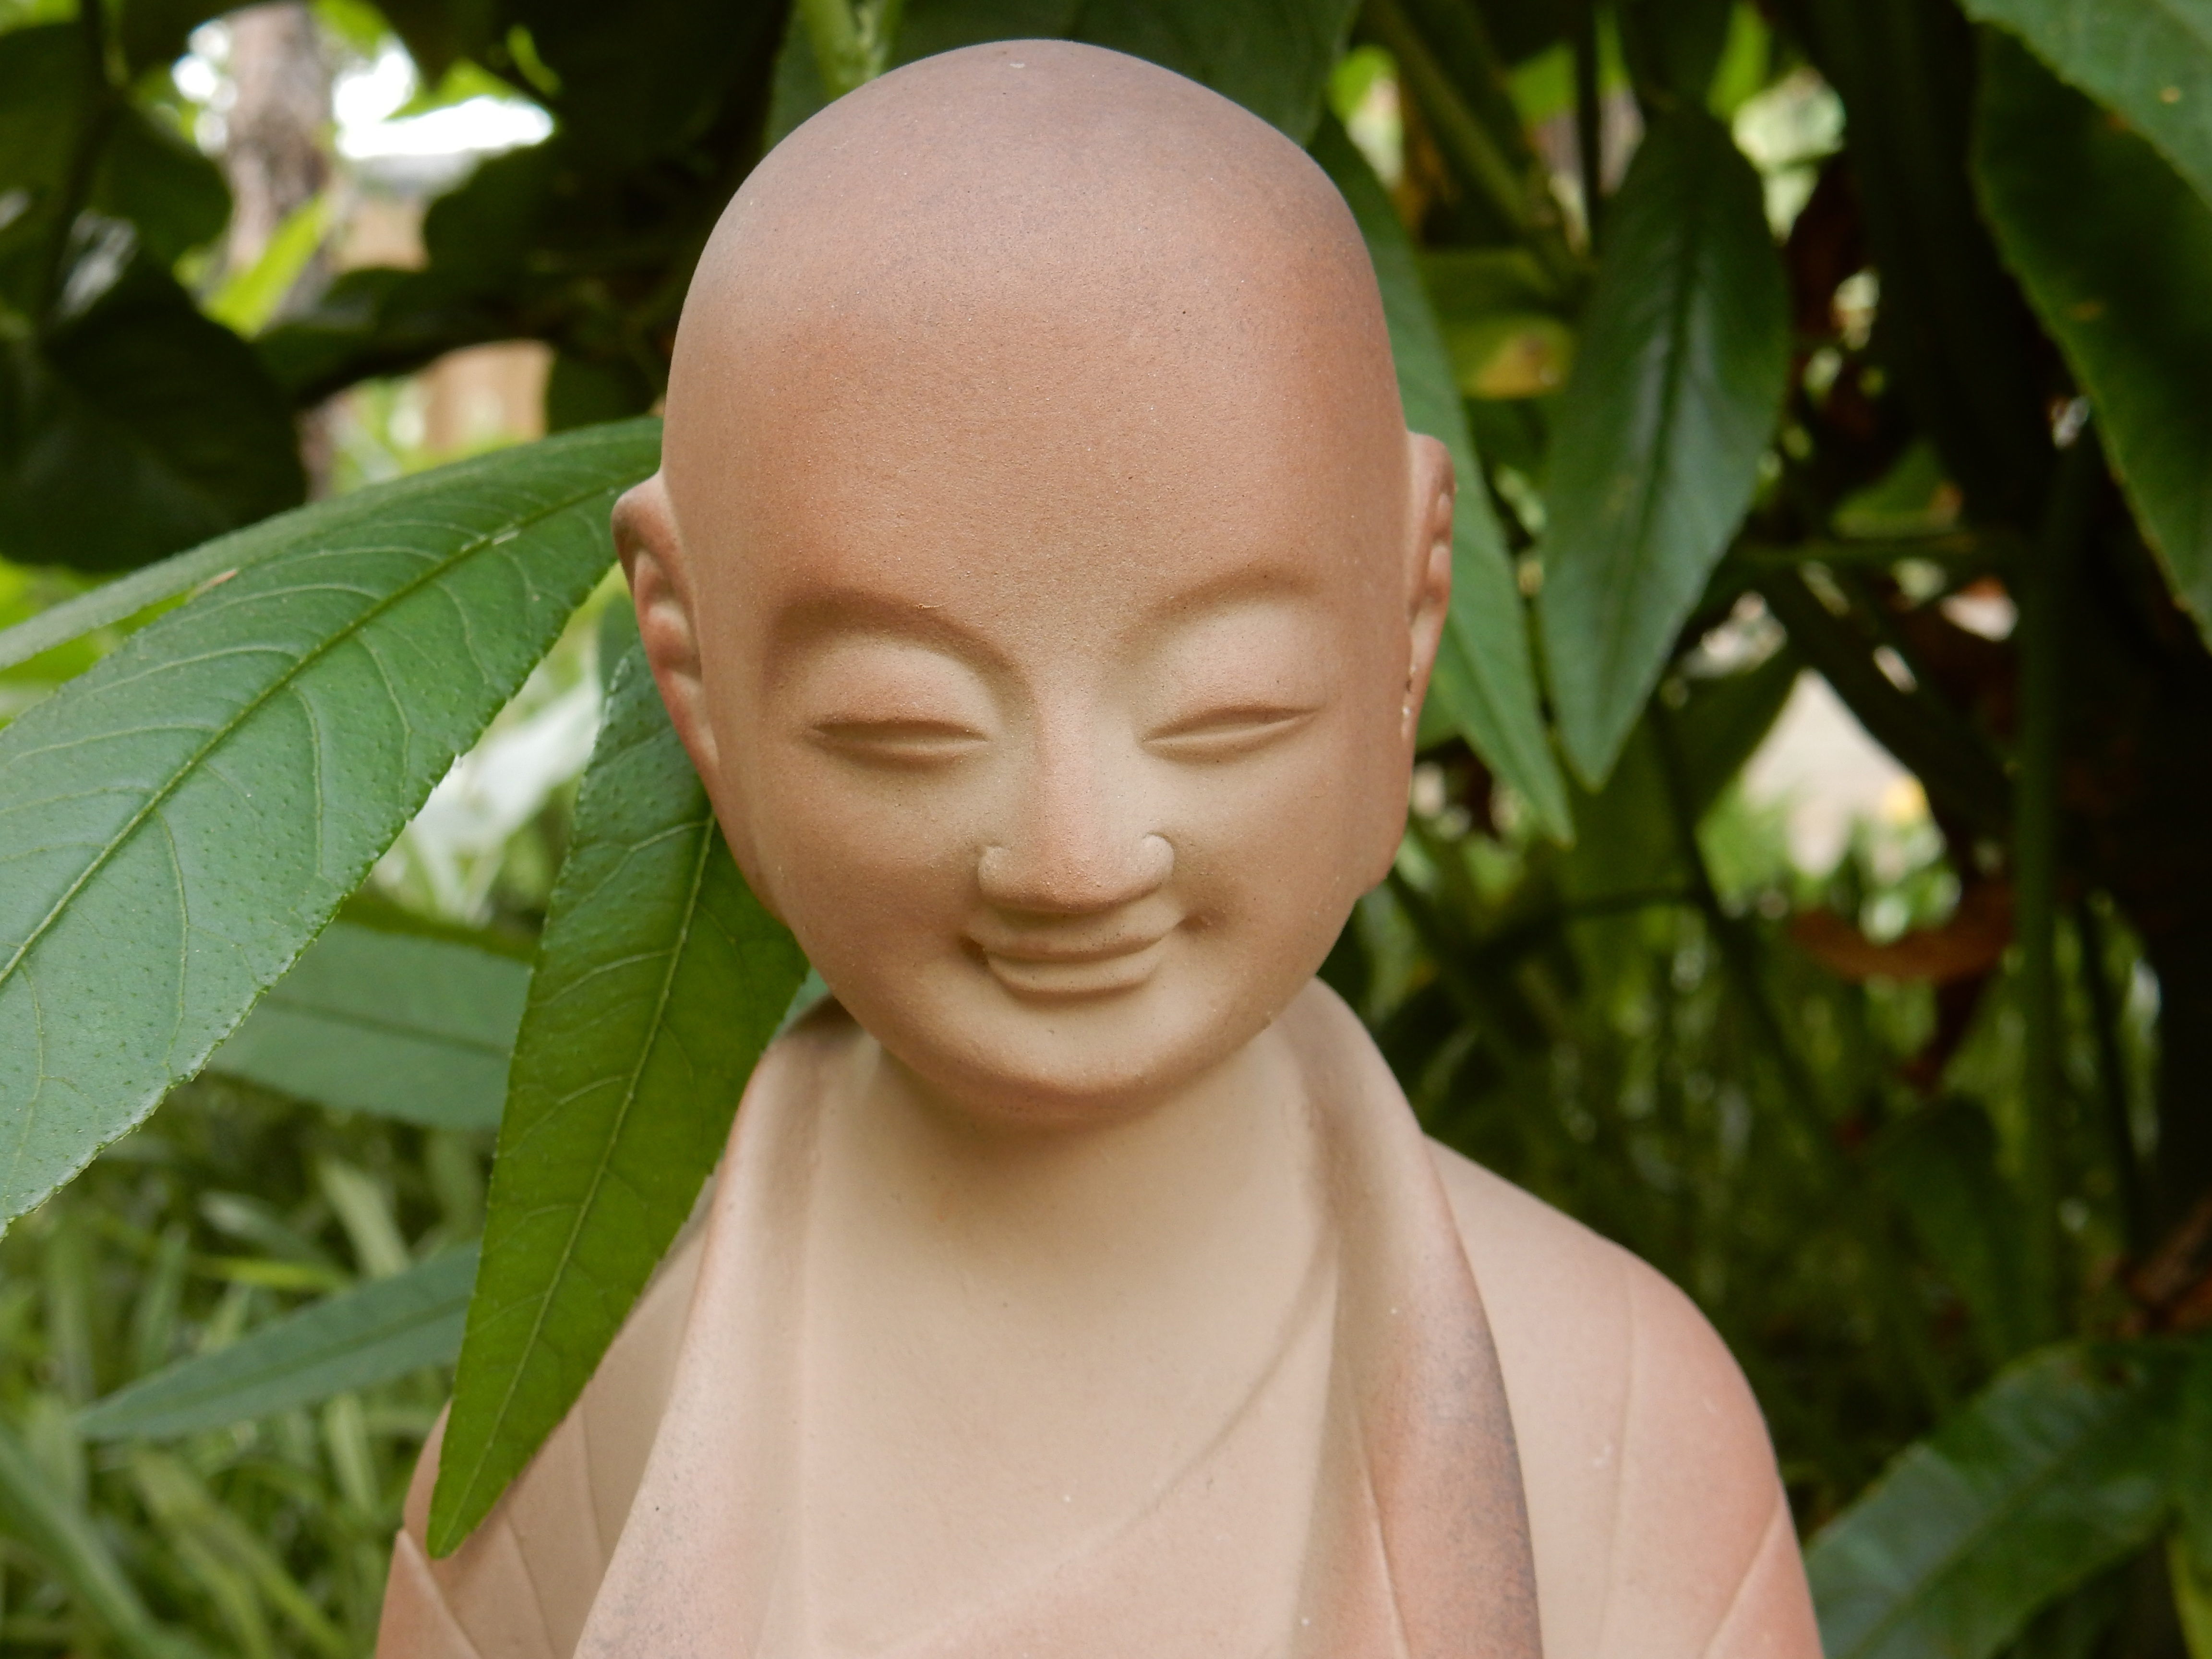
nature, plant, woman, leaf, flower, asian, statue, portrait, green, tranquil, peace, calm, buddhist, child, flora, hairstyle, zen, spiritual, close up, face, dress, meditation, temple, infant, eye, head, skin, beauty, china, chinese new year